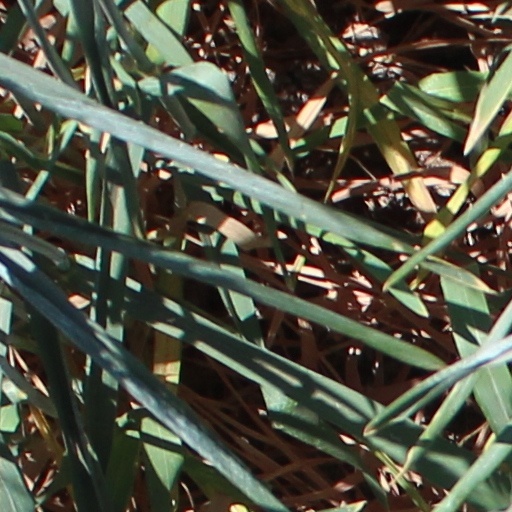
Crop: wheat